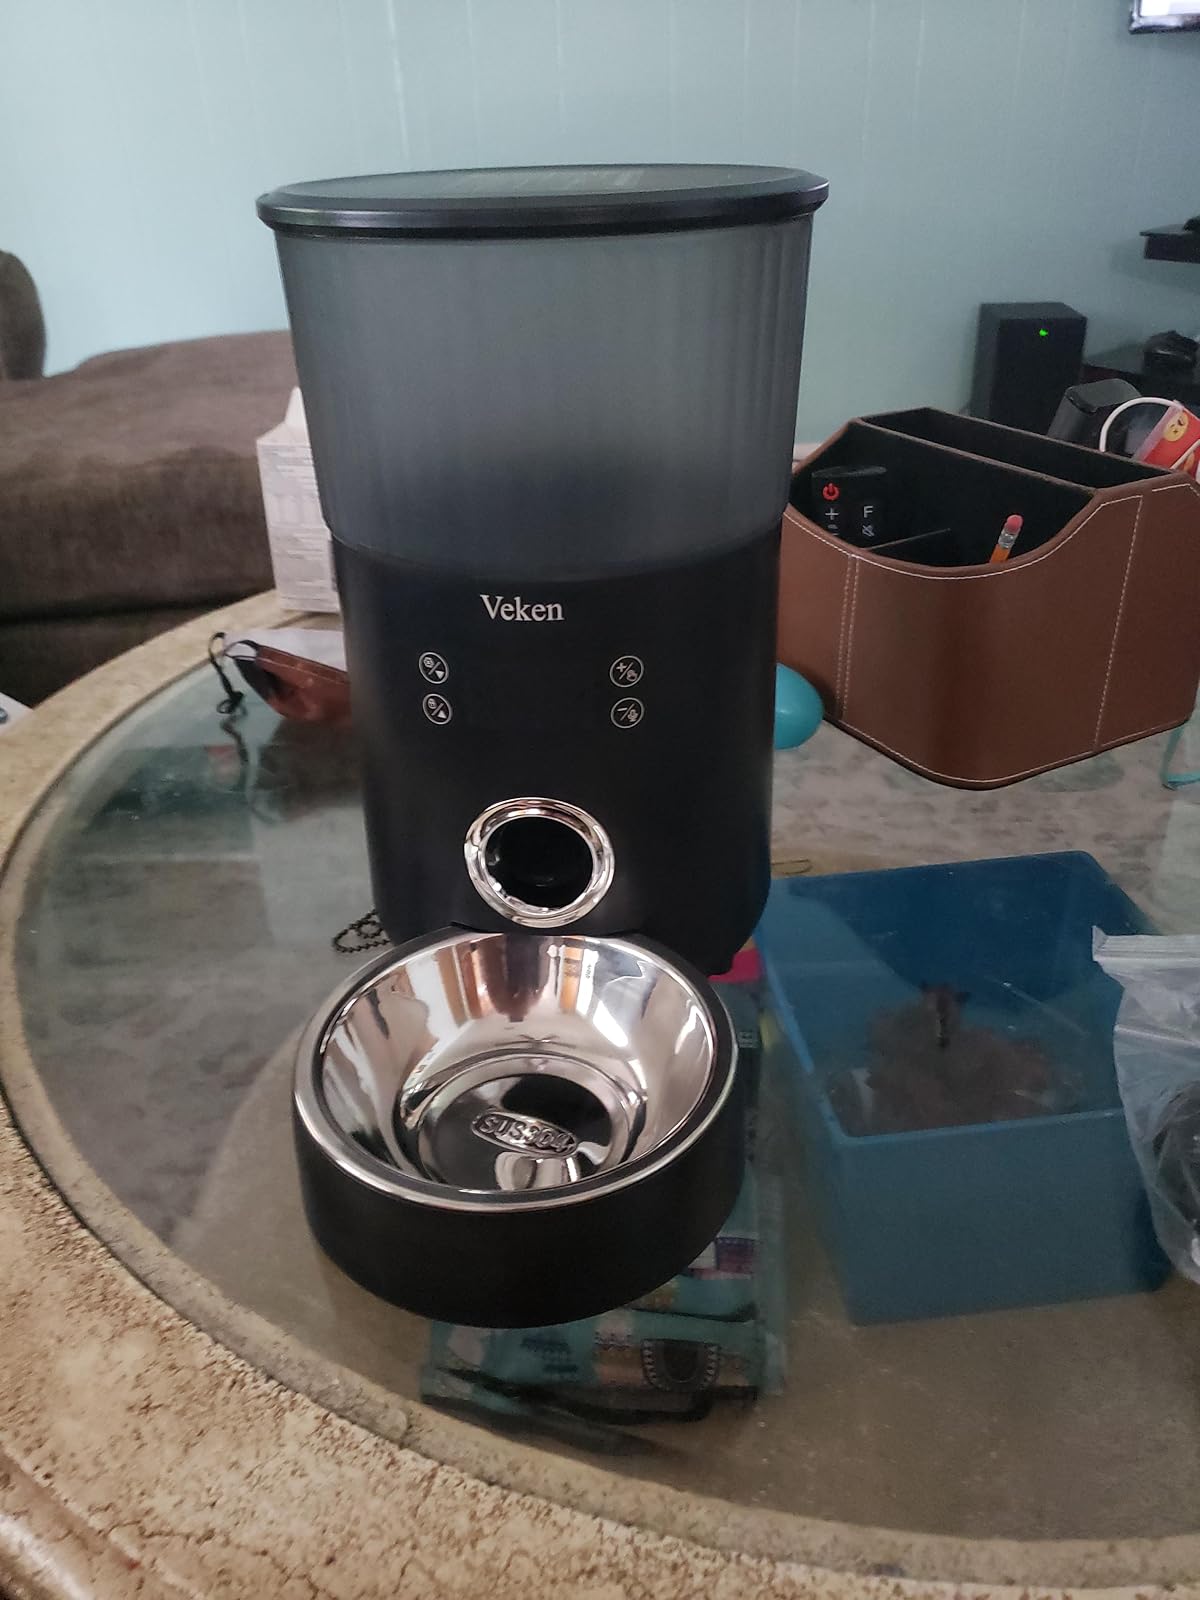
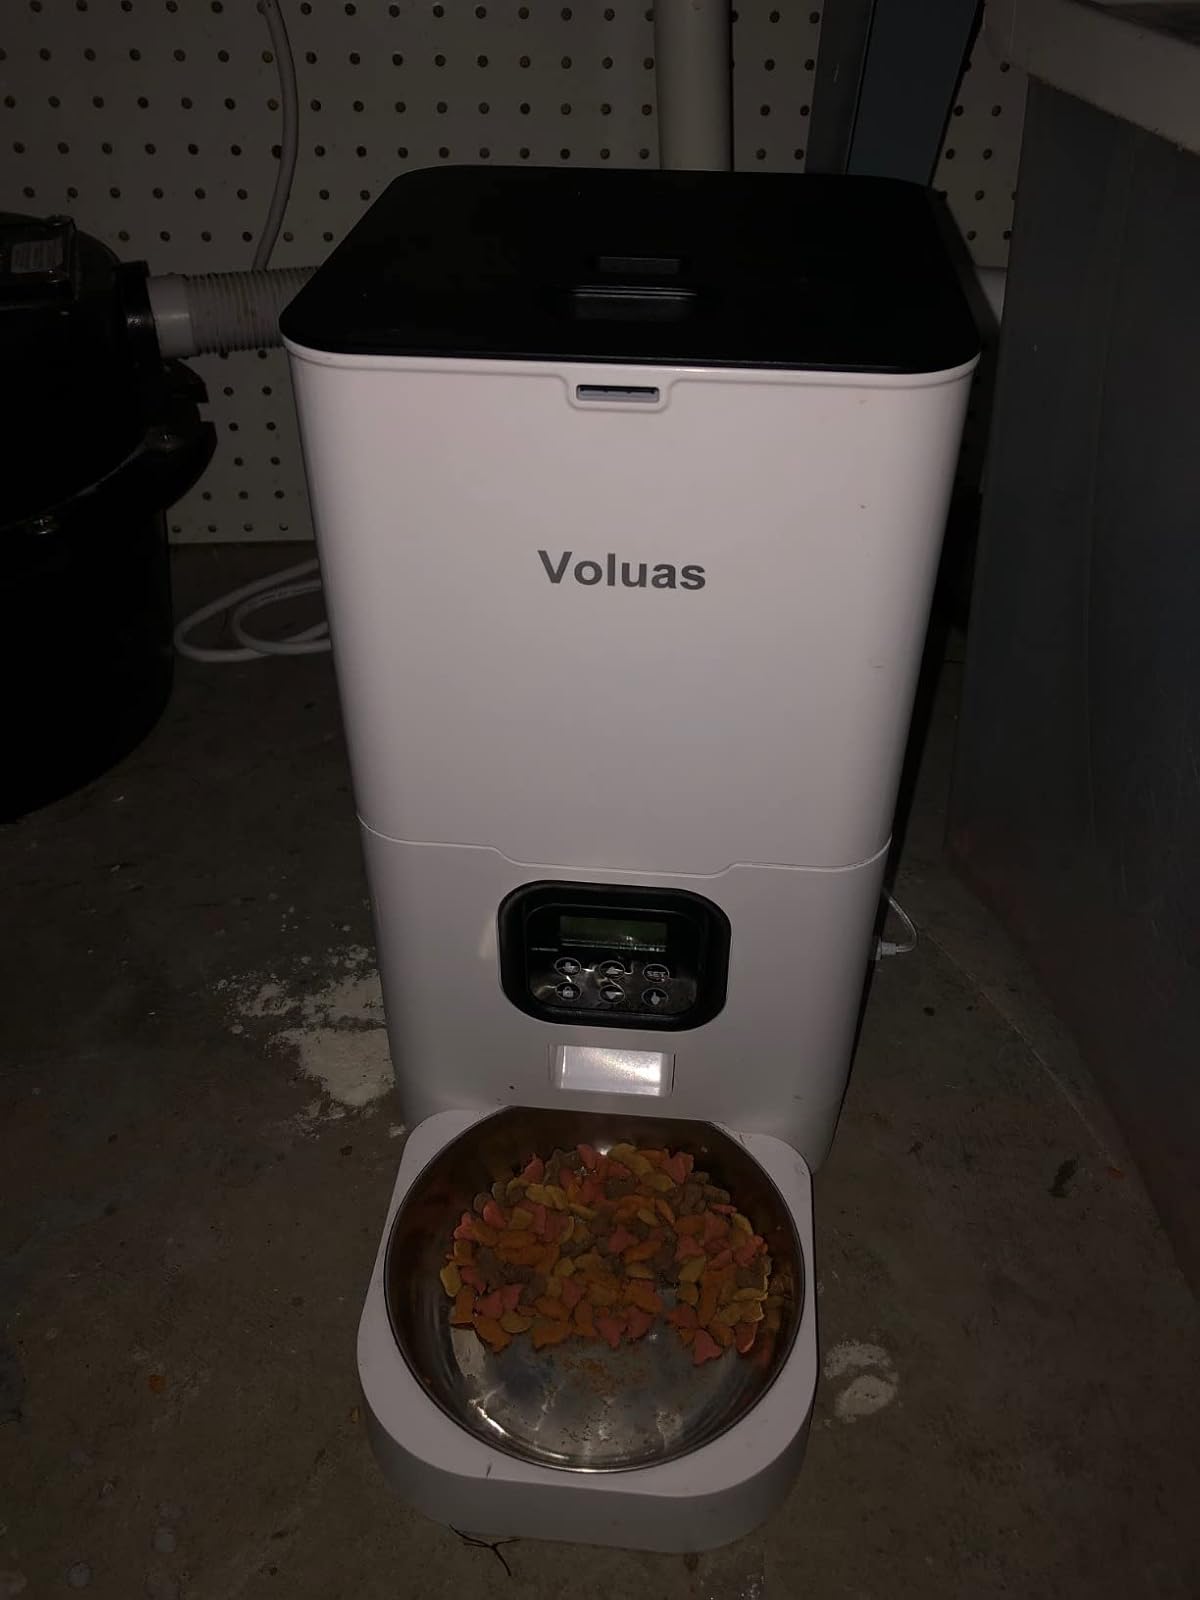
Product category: items_feeder
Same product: no